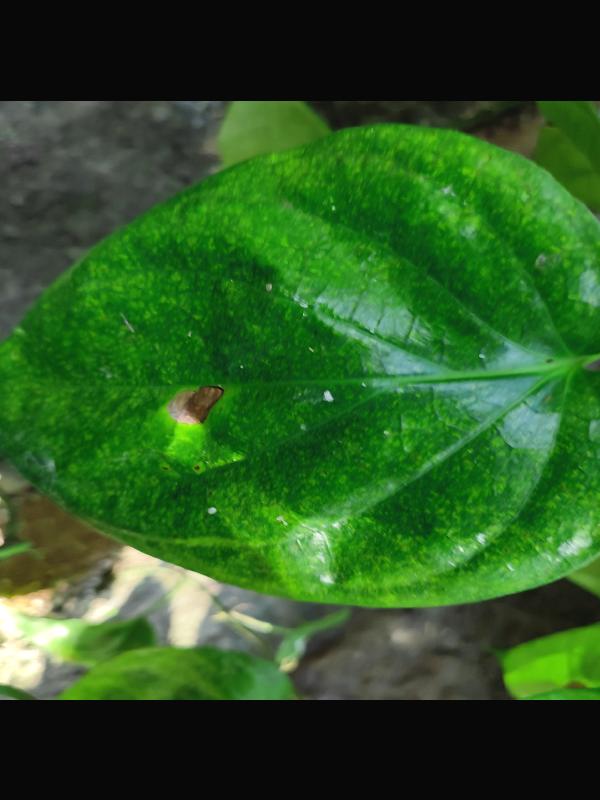
Label: Bacterial_Leaf_Disease